Frederick Renner

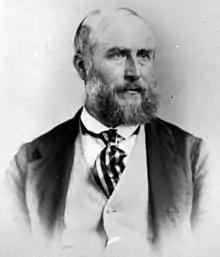

Frederich Emil Renner (1821–1893) was a doctor who dispensed medical advice to the team working on the Australian Overland Telegraph Line in the Northern Territory of South Australia. His practice extended from Port Augusta to the Roper River, a distance of approximately .